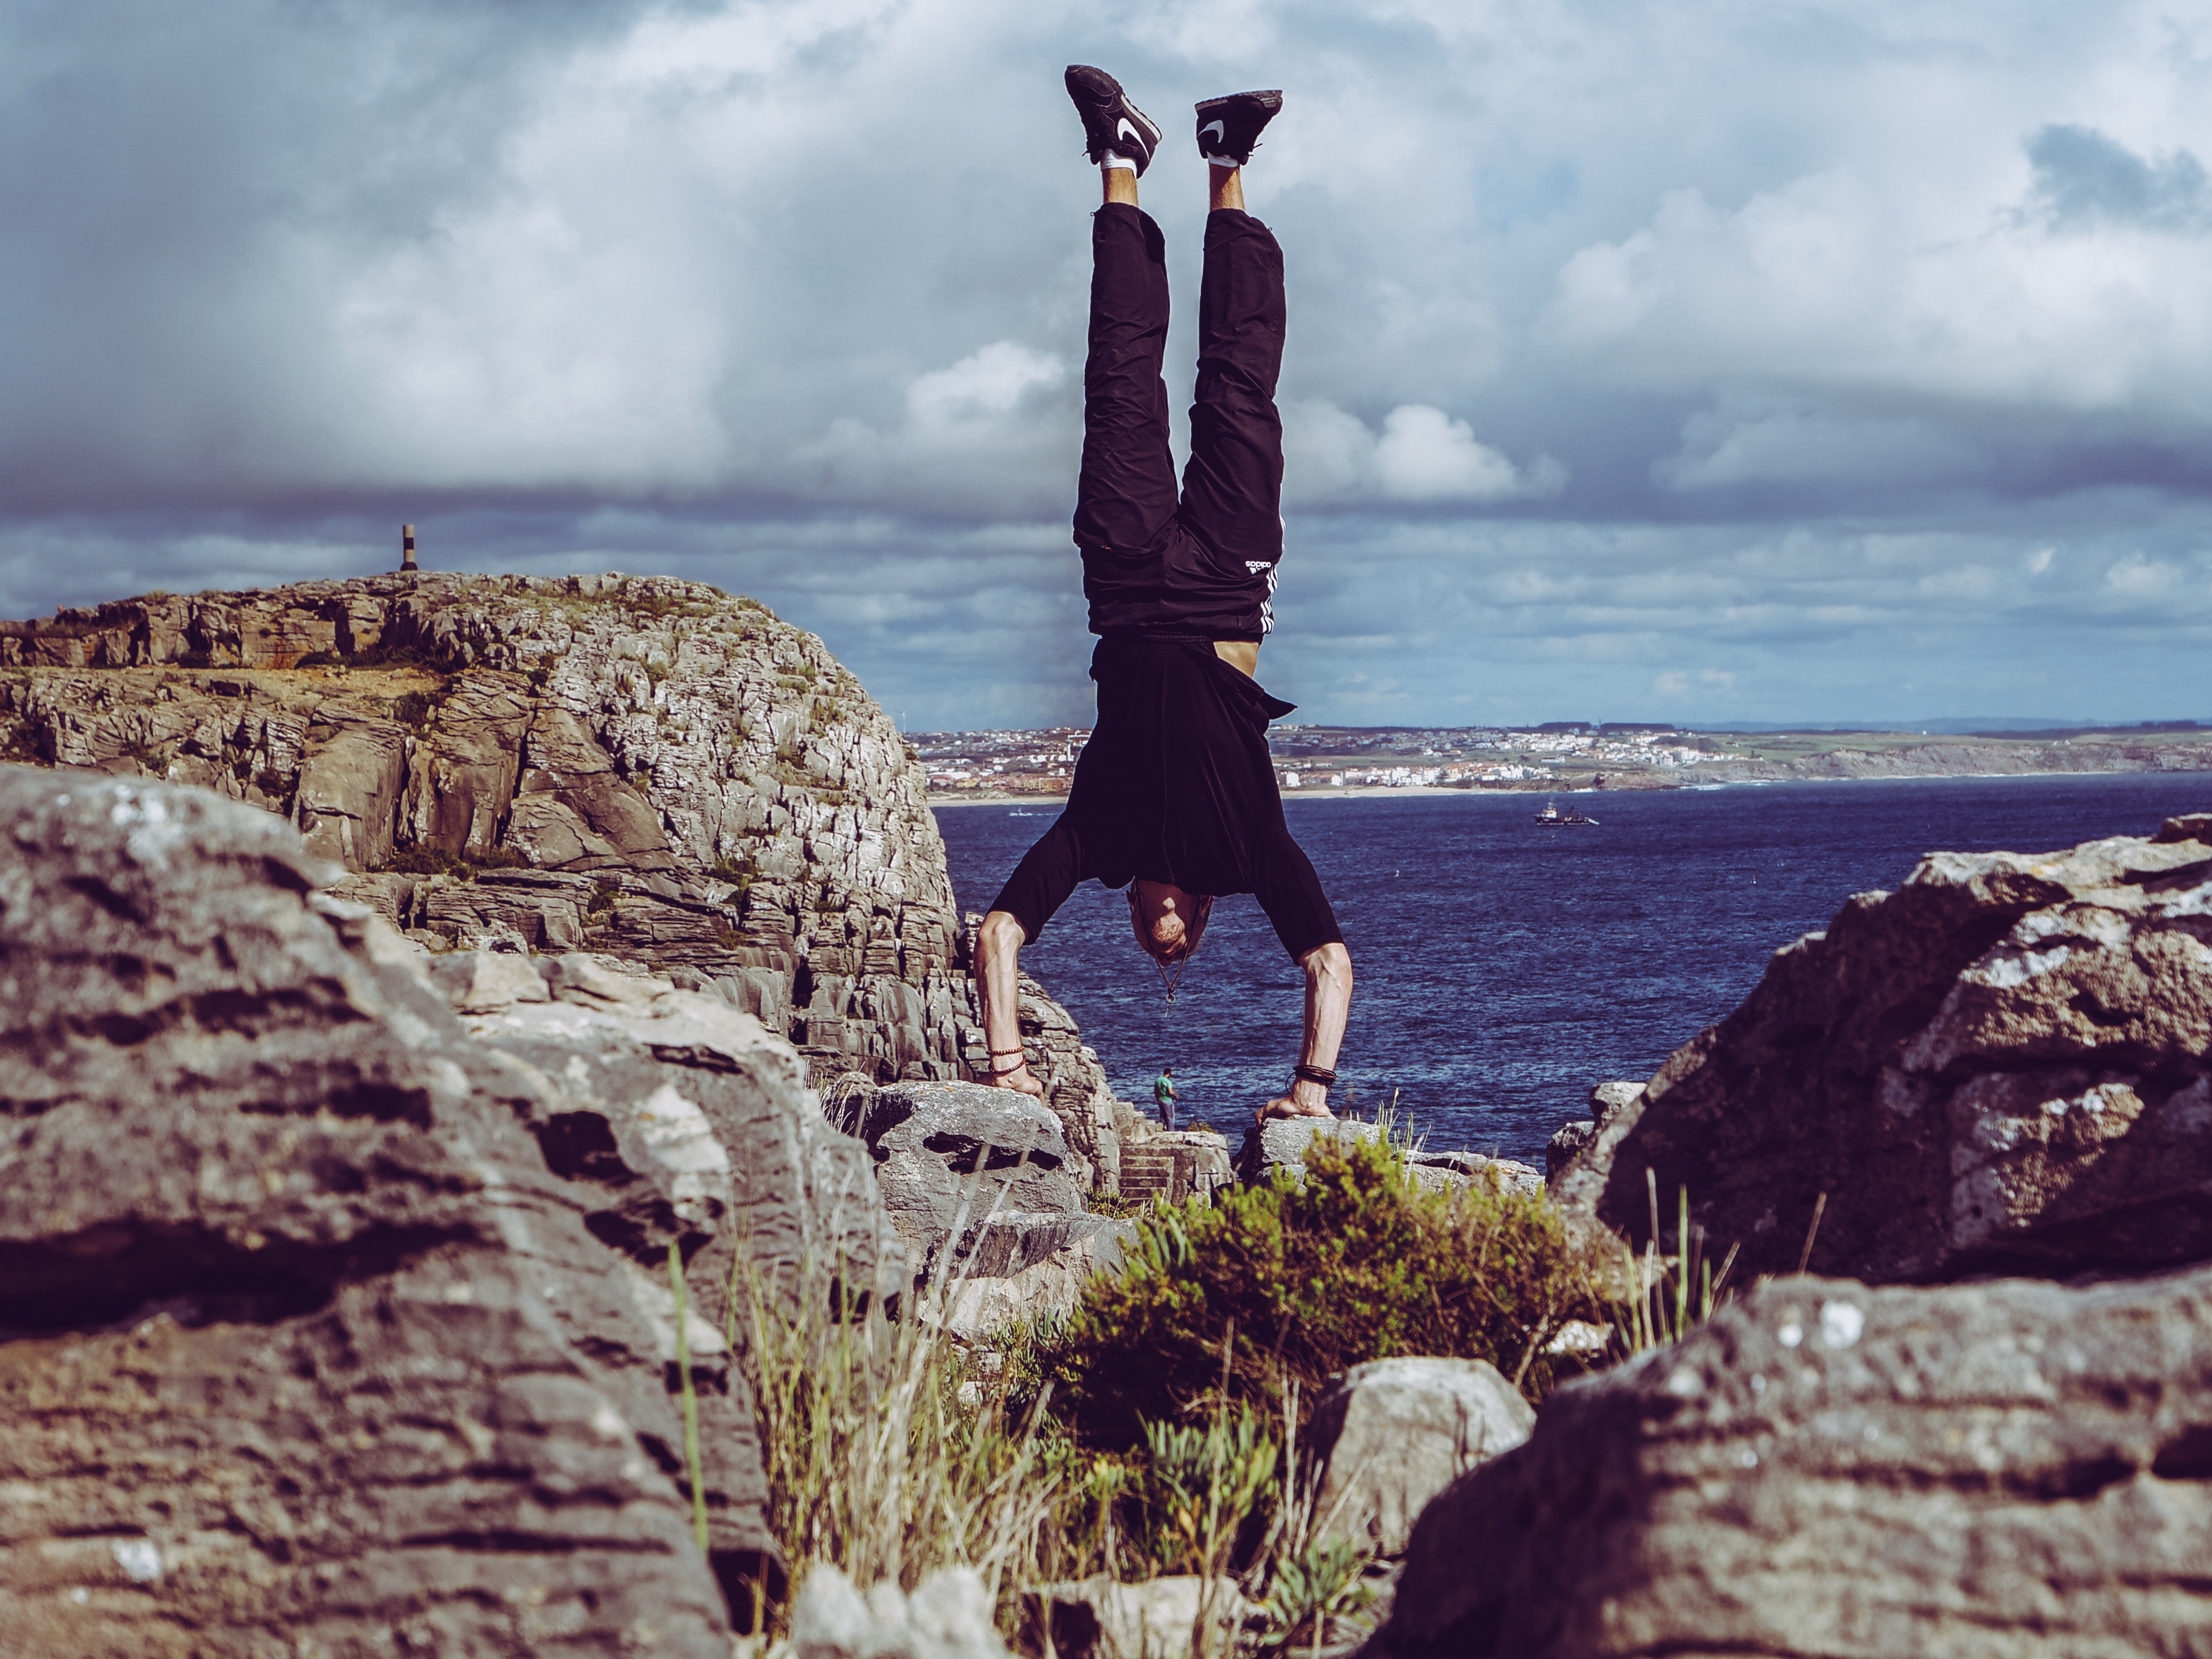
People in nature, rock, sky, sea, Flip acrobatic, klippe, formation, ocean, physical fitness, cliff, happy, horizon, coast, cloud, tourism, vacation, mountain, terrain